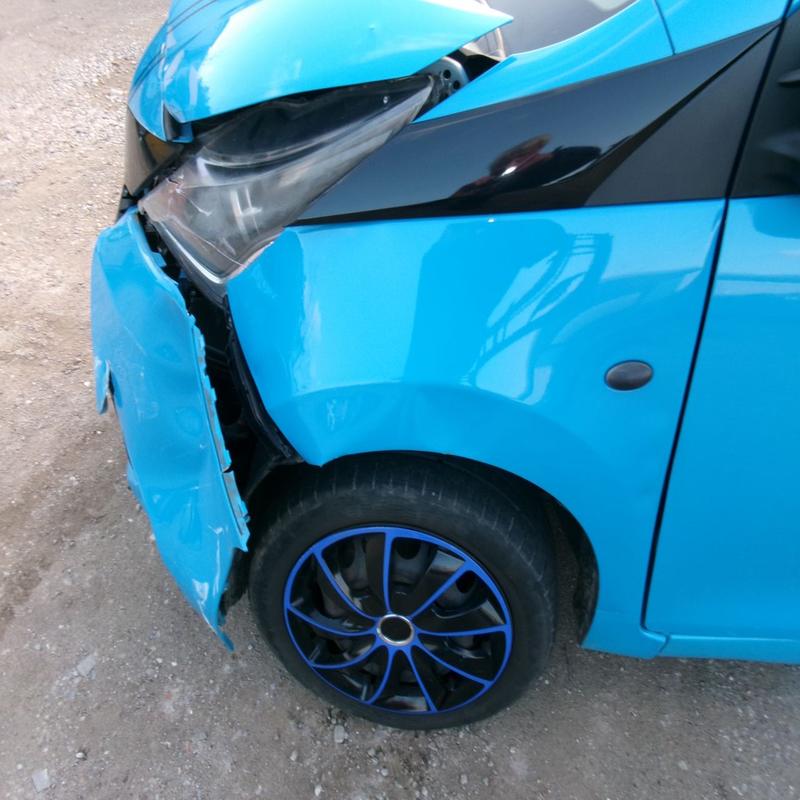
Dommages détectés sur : pare-choc avant, capot, aile arrière droite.
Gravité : mineur